First Lady of the United States

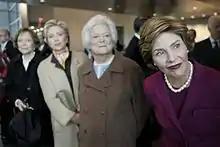
First ladies (from left to right) Rosalynn Carter, Sen. Hillary Clinton, Barbara Bush and first lady Laura Bush at the opening of the Clinton Presidential Center in 2004

Many first ladies became significant fashion trendsetters. Some have exercised a degree of political influence by virtue of being an important advisor to the president.